Bridge Street Neck Historic District

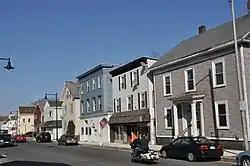
Bridge Street

The Bridge Street Neck Historic District is a predominantly residential historic district in Salem, Massachusetts. It encompasses most of a peninsula of land northeast of downtown Salem, on the route connecting Salem to Beverly, which has been the scene of residential, commercial, and industrial development since the early settlement of Salem in the 1630s. Bridge Street, the spine of the district is a thoroughfare connecting Salem to the bridge leading to Beverly. The district is roughly bounded by railroad tracks to its west, the shore of the peninsula to the east, On the north it is bounded by modern (post-1952) developments, and on the south it abuts the Salem Common Historic District. In addition to properties on Bridge Street, the district includes properties on side streets between March/Osgood Streets, and Howard/Webb Streets. It was listed on the National Register of Historic Places in 2002.